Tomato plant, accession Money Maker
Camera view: bottom (45 deg); turntable rotation: 150 degrees
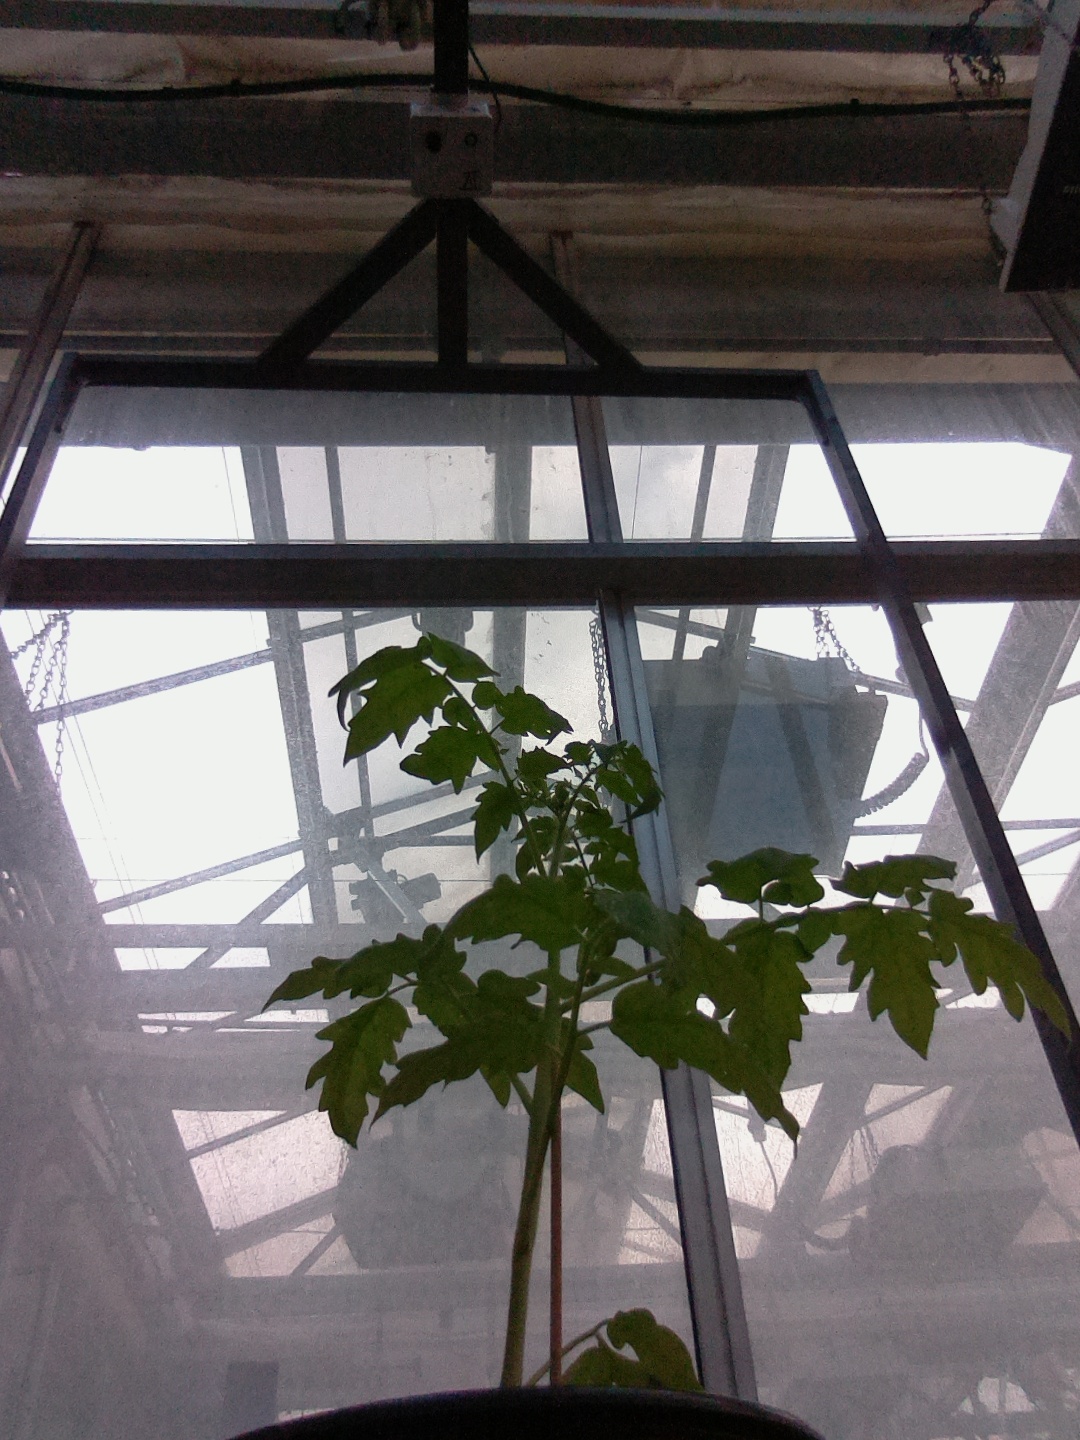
BBCH growth stage 13: 6 of true leaves visible